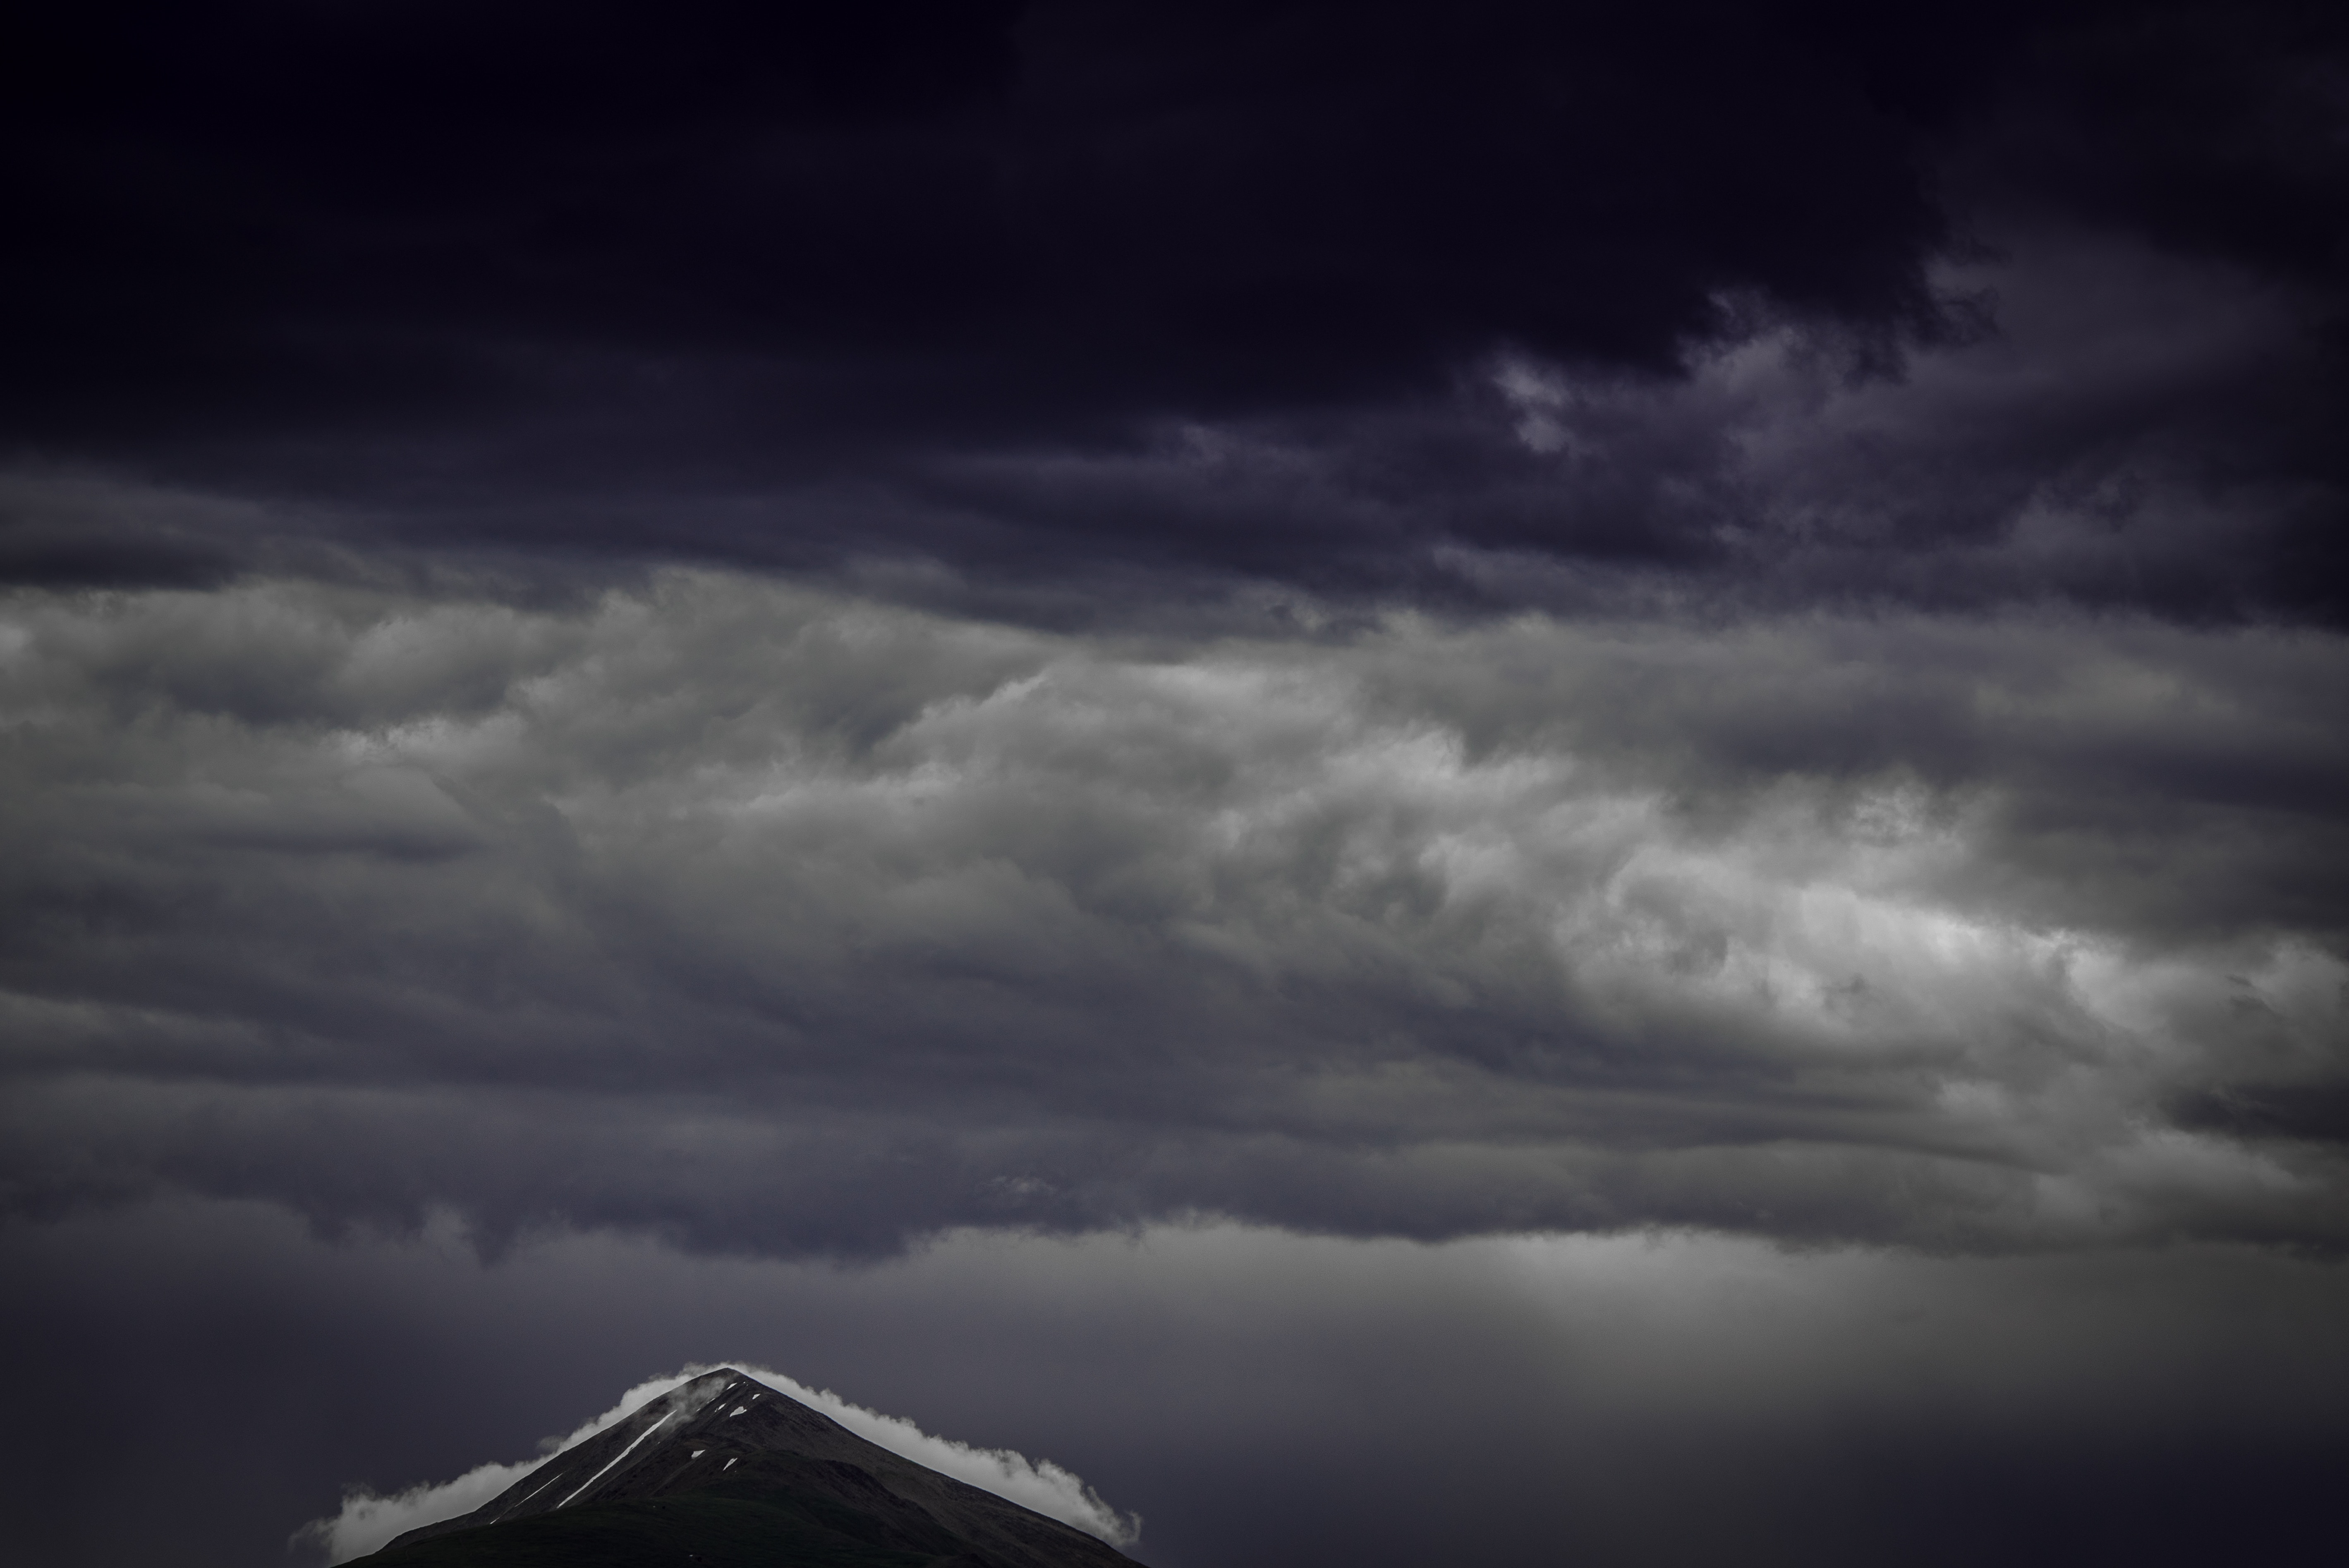
landscape, horizon, cloud, black and white, sky, photography, atmosphere, daytime, evening, storm, cumulus, calm, darkness, monochrome, thunder, phenomenon, meteorological phenomenon, monochrome photography, atmosphere of earth, computer wallpaper